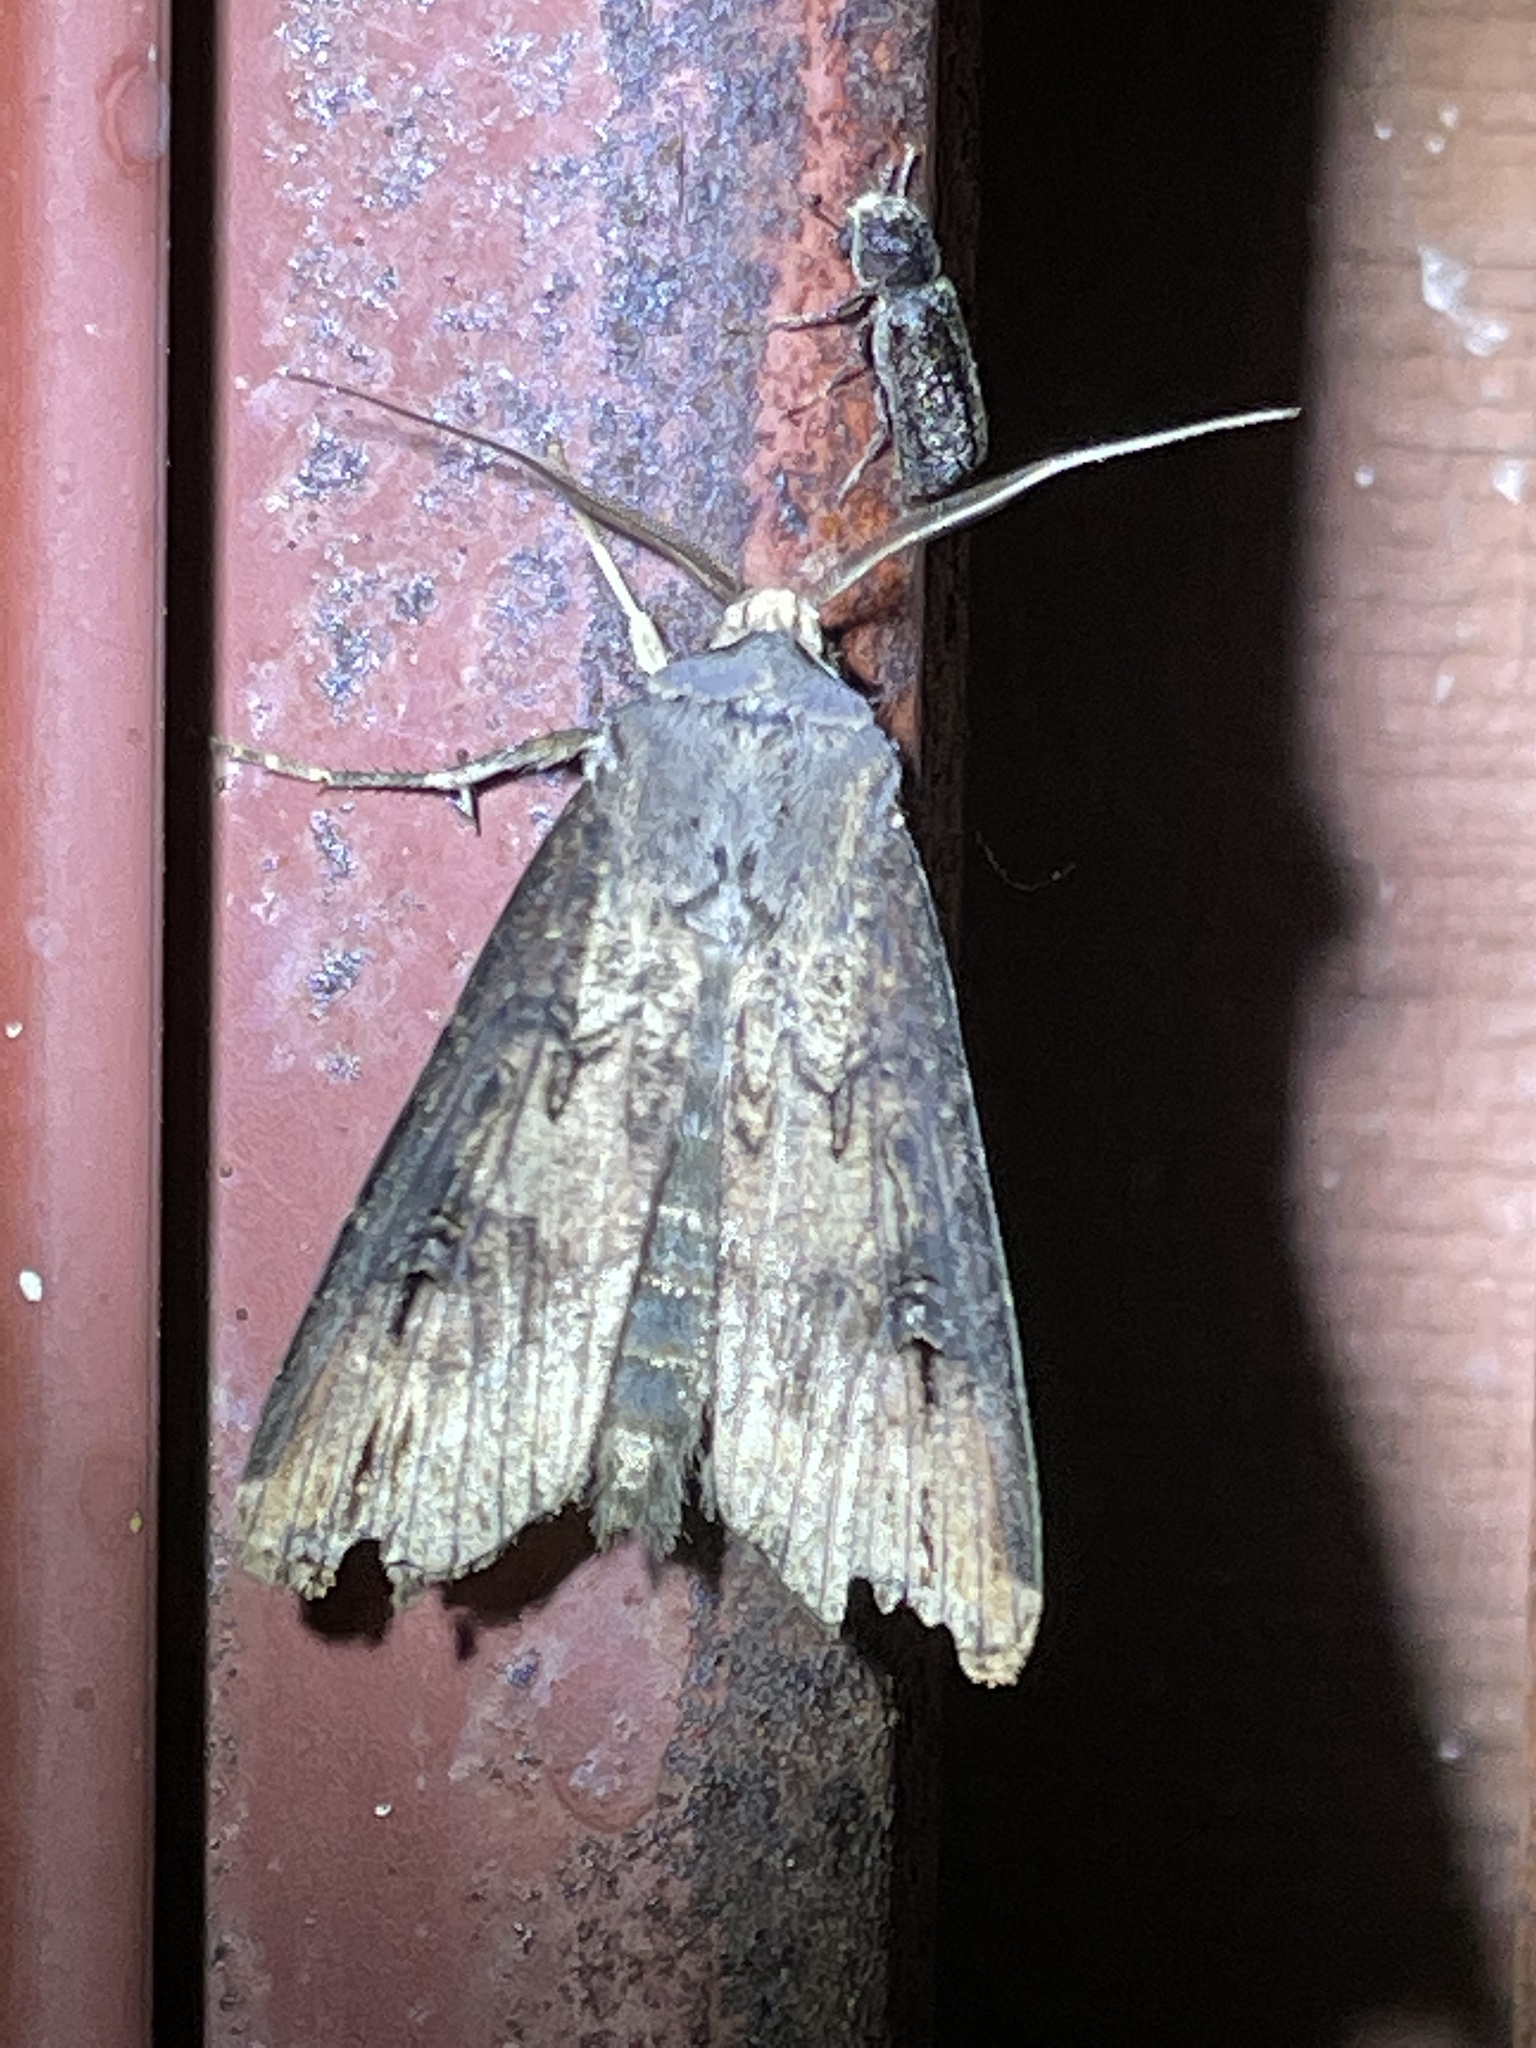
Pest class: cutworms